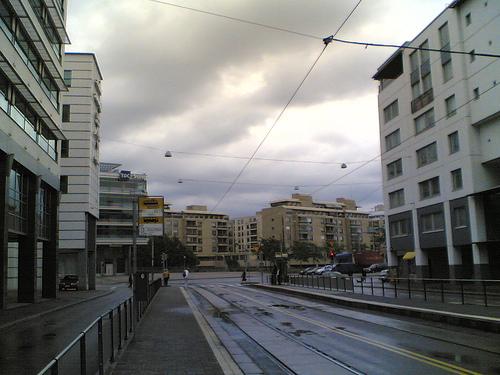
Weather: rain or strom